Section 16 of the Constitution Act, 1867

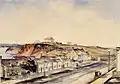
Bytown (now Ottawa) in 1853, showing the future site of the Parliament of Canada on what is now Parliament Hill

The choice of a seat of government had been a major political issue in the Province of Canada, resulting in an itinerant parliament over the course of twenty-five years, a referral of the issue to Queen Victoria, and the fall of the Canadian government in 1858.